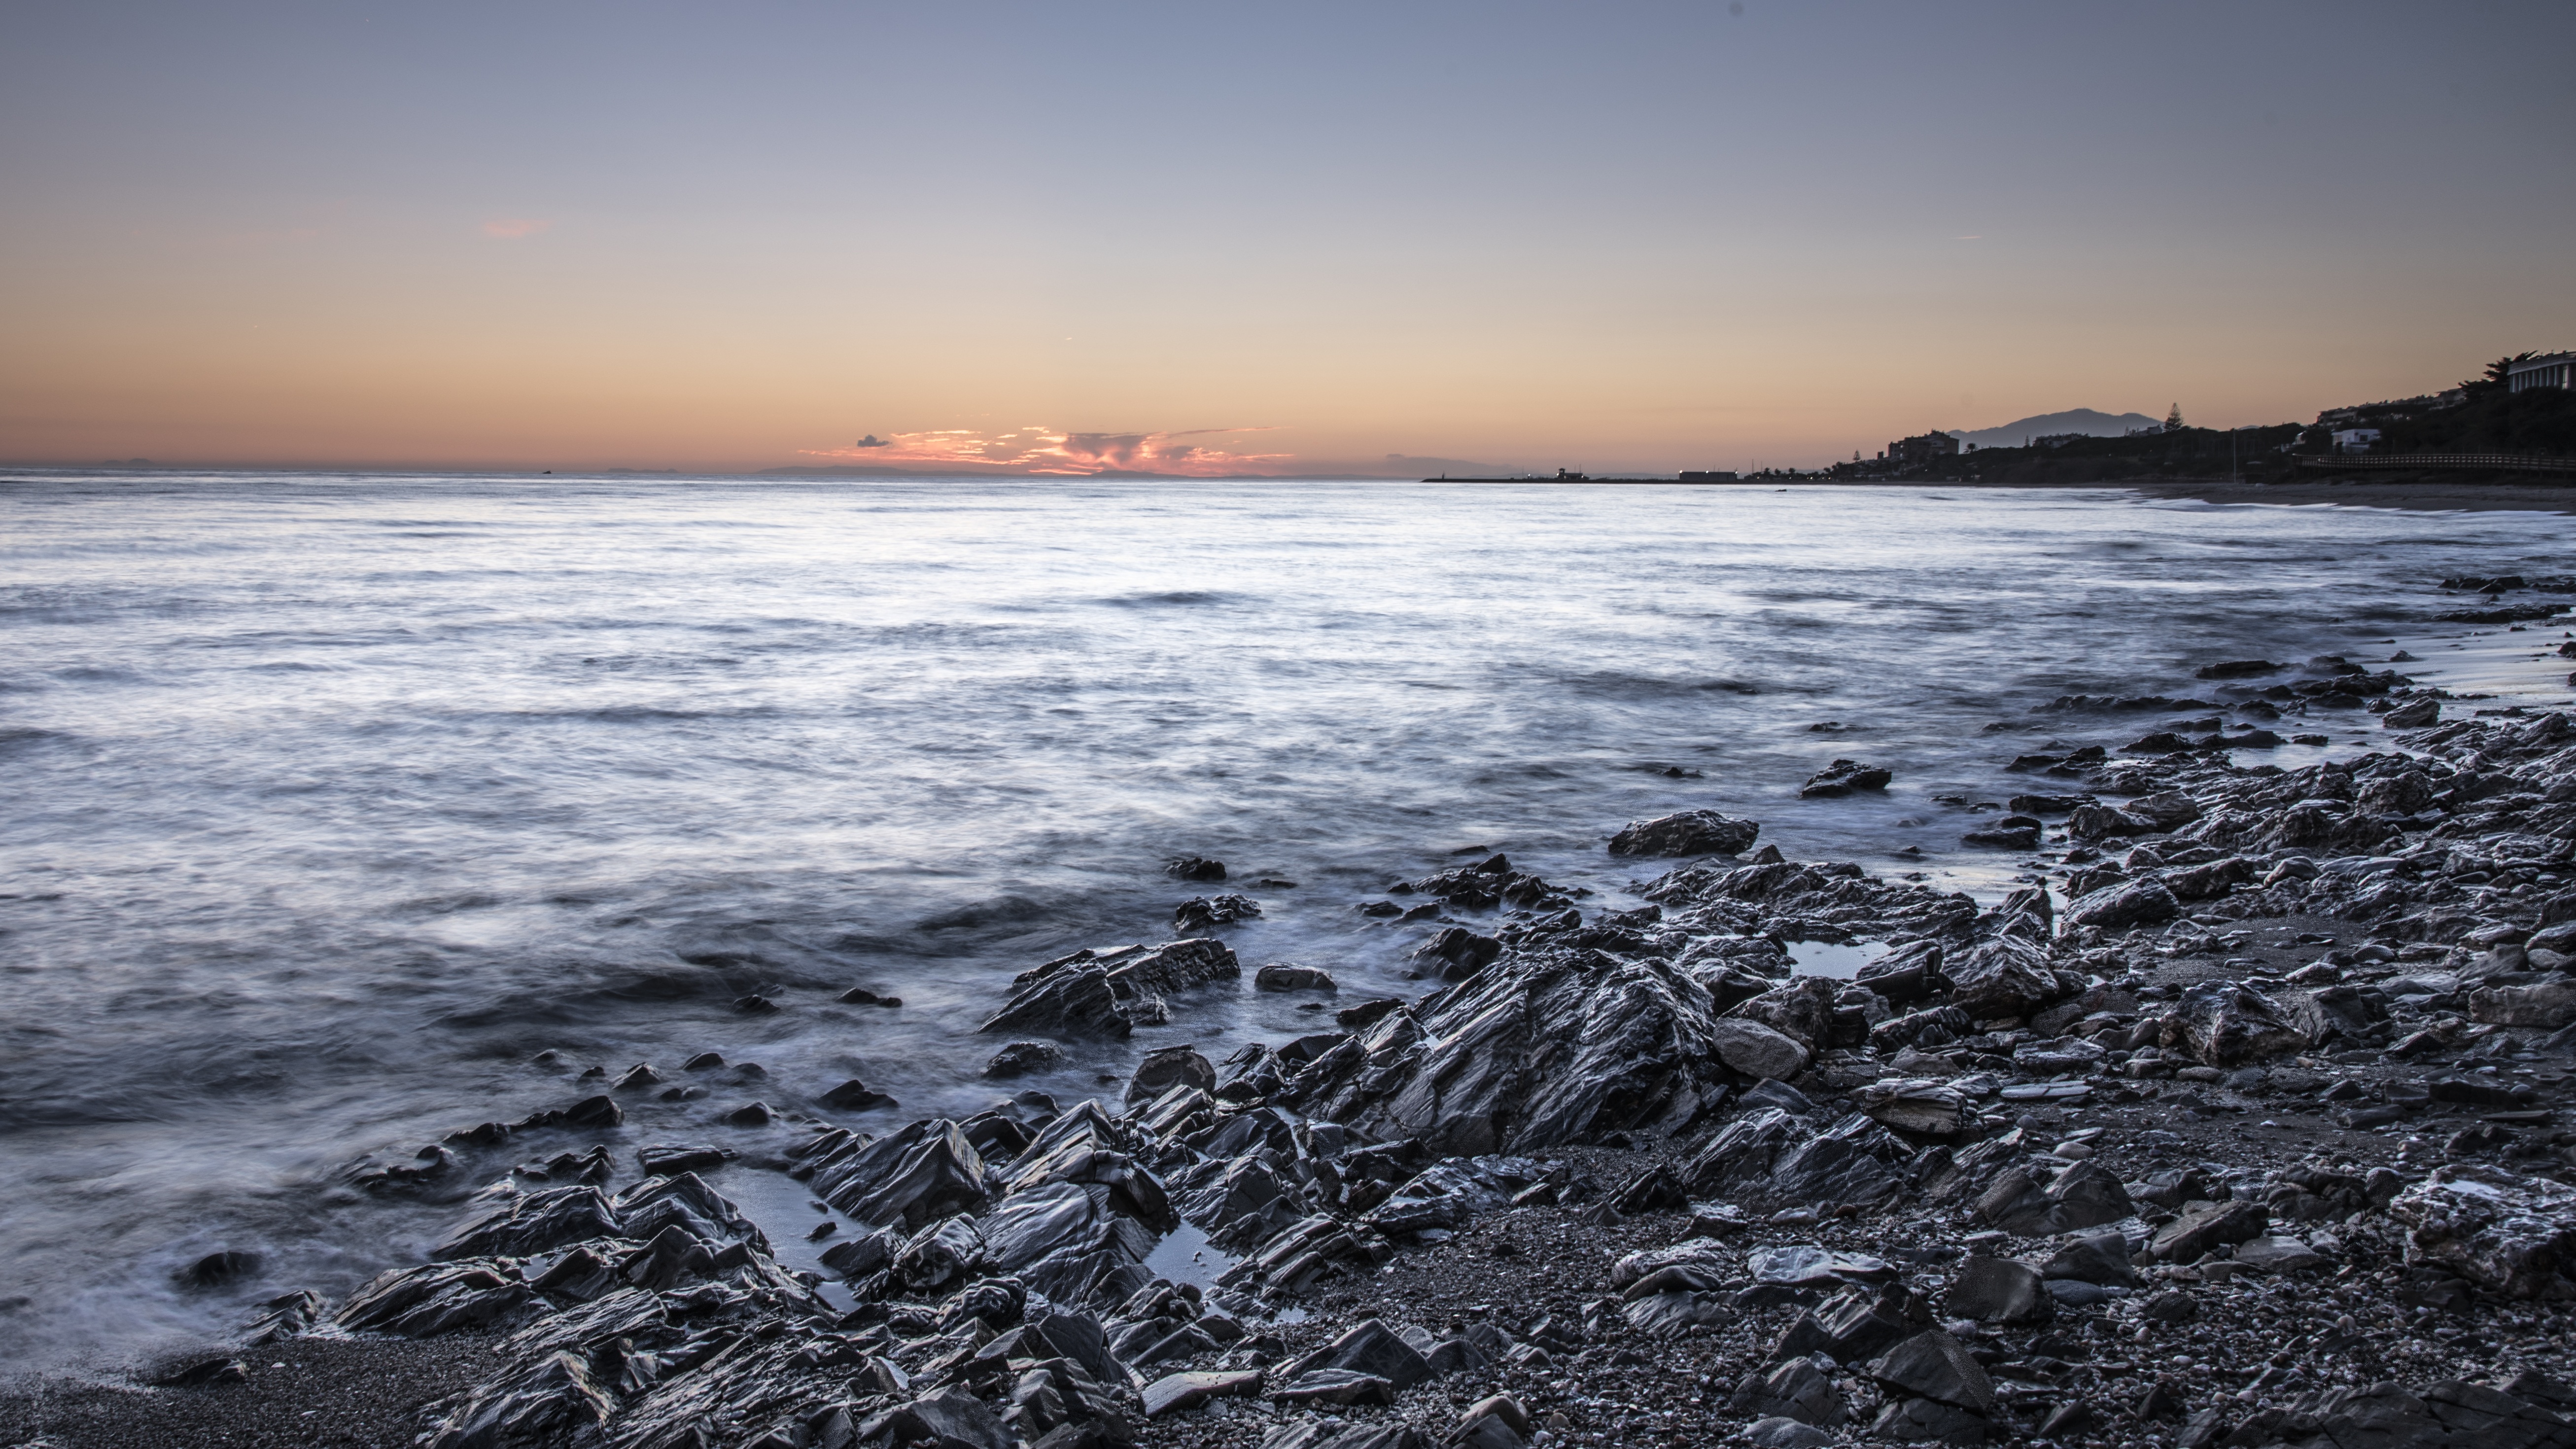
beach, landscape, sea, coast, water, sand, rock, ocean, horizon, cloud, sky, sun, sunrise, sunset, sunlight, morning, shore, wave, dawn, dusk, evening, peaceful, blue, marina, material, body of water, stillness, rocks, waves, clouds, spain, andalusia, malaga, mijas, costa del sol, calahonda, wind wave